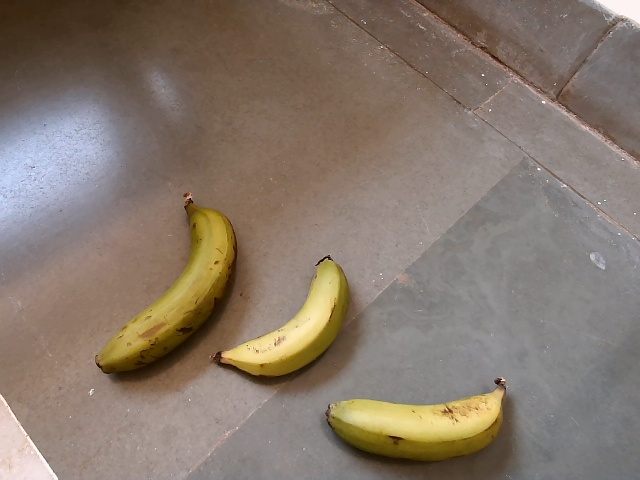
Label: Raw_Banana